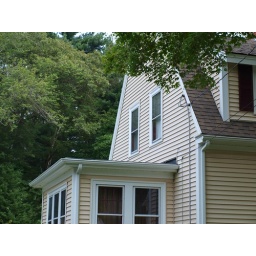
The rear window here would have been my father's bedroom in 1957-1959.